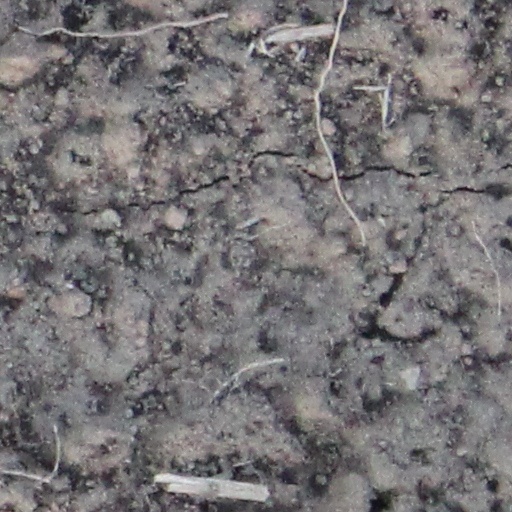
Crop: wheat